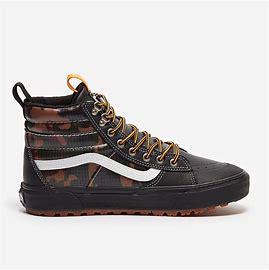
Brand: Vans
Model: UA SK8 Hi